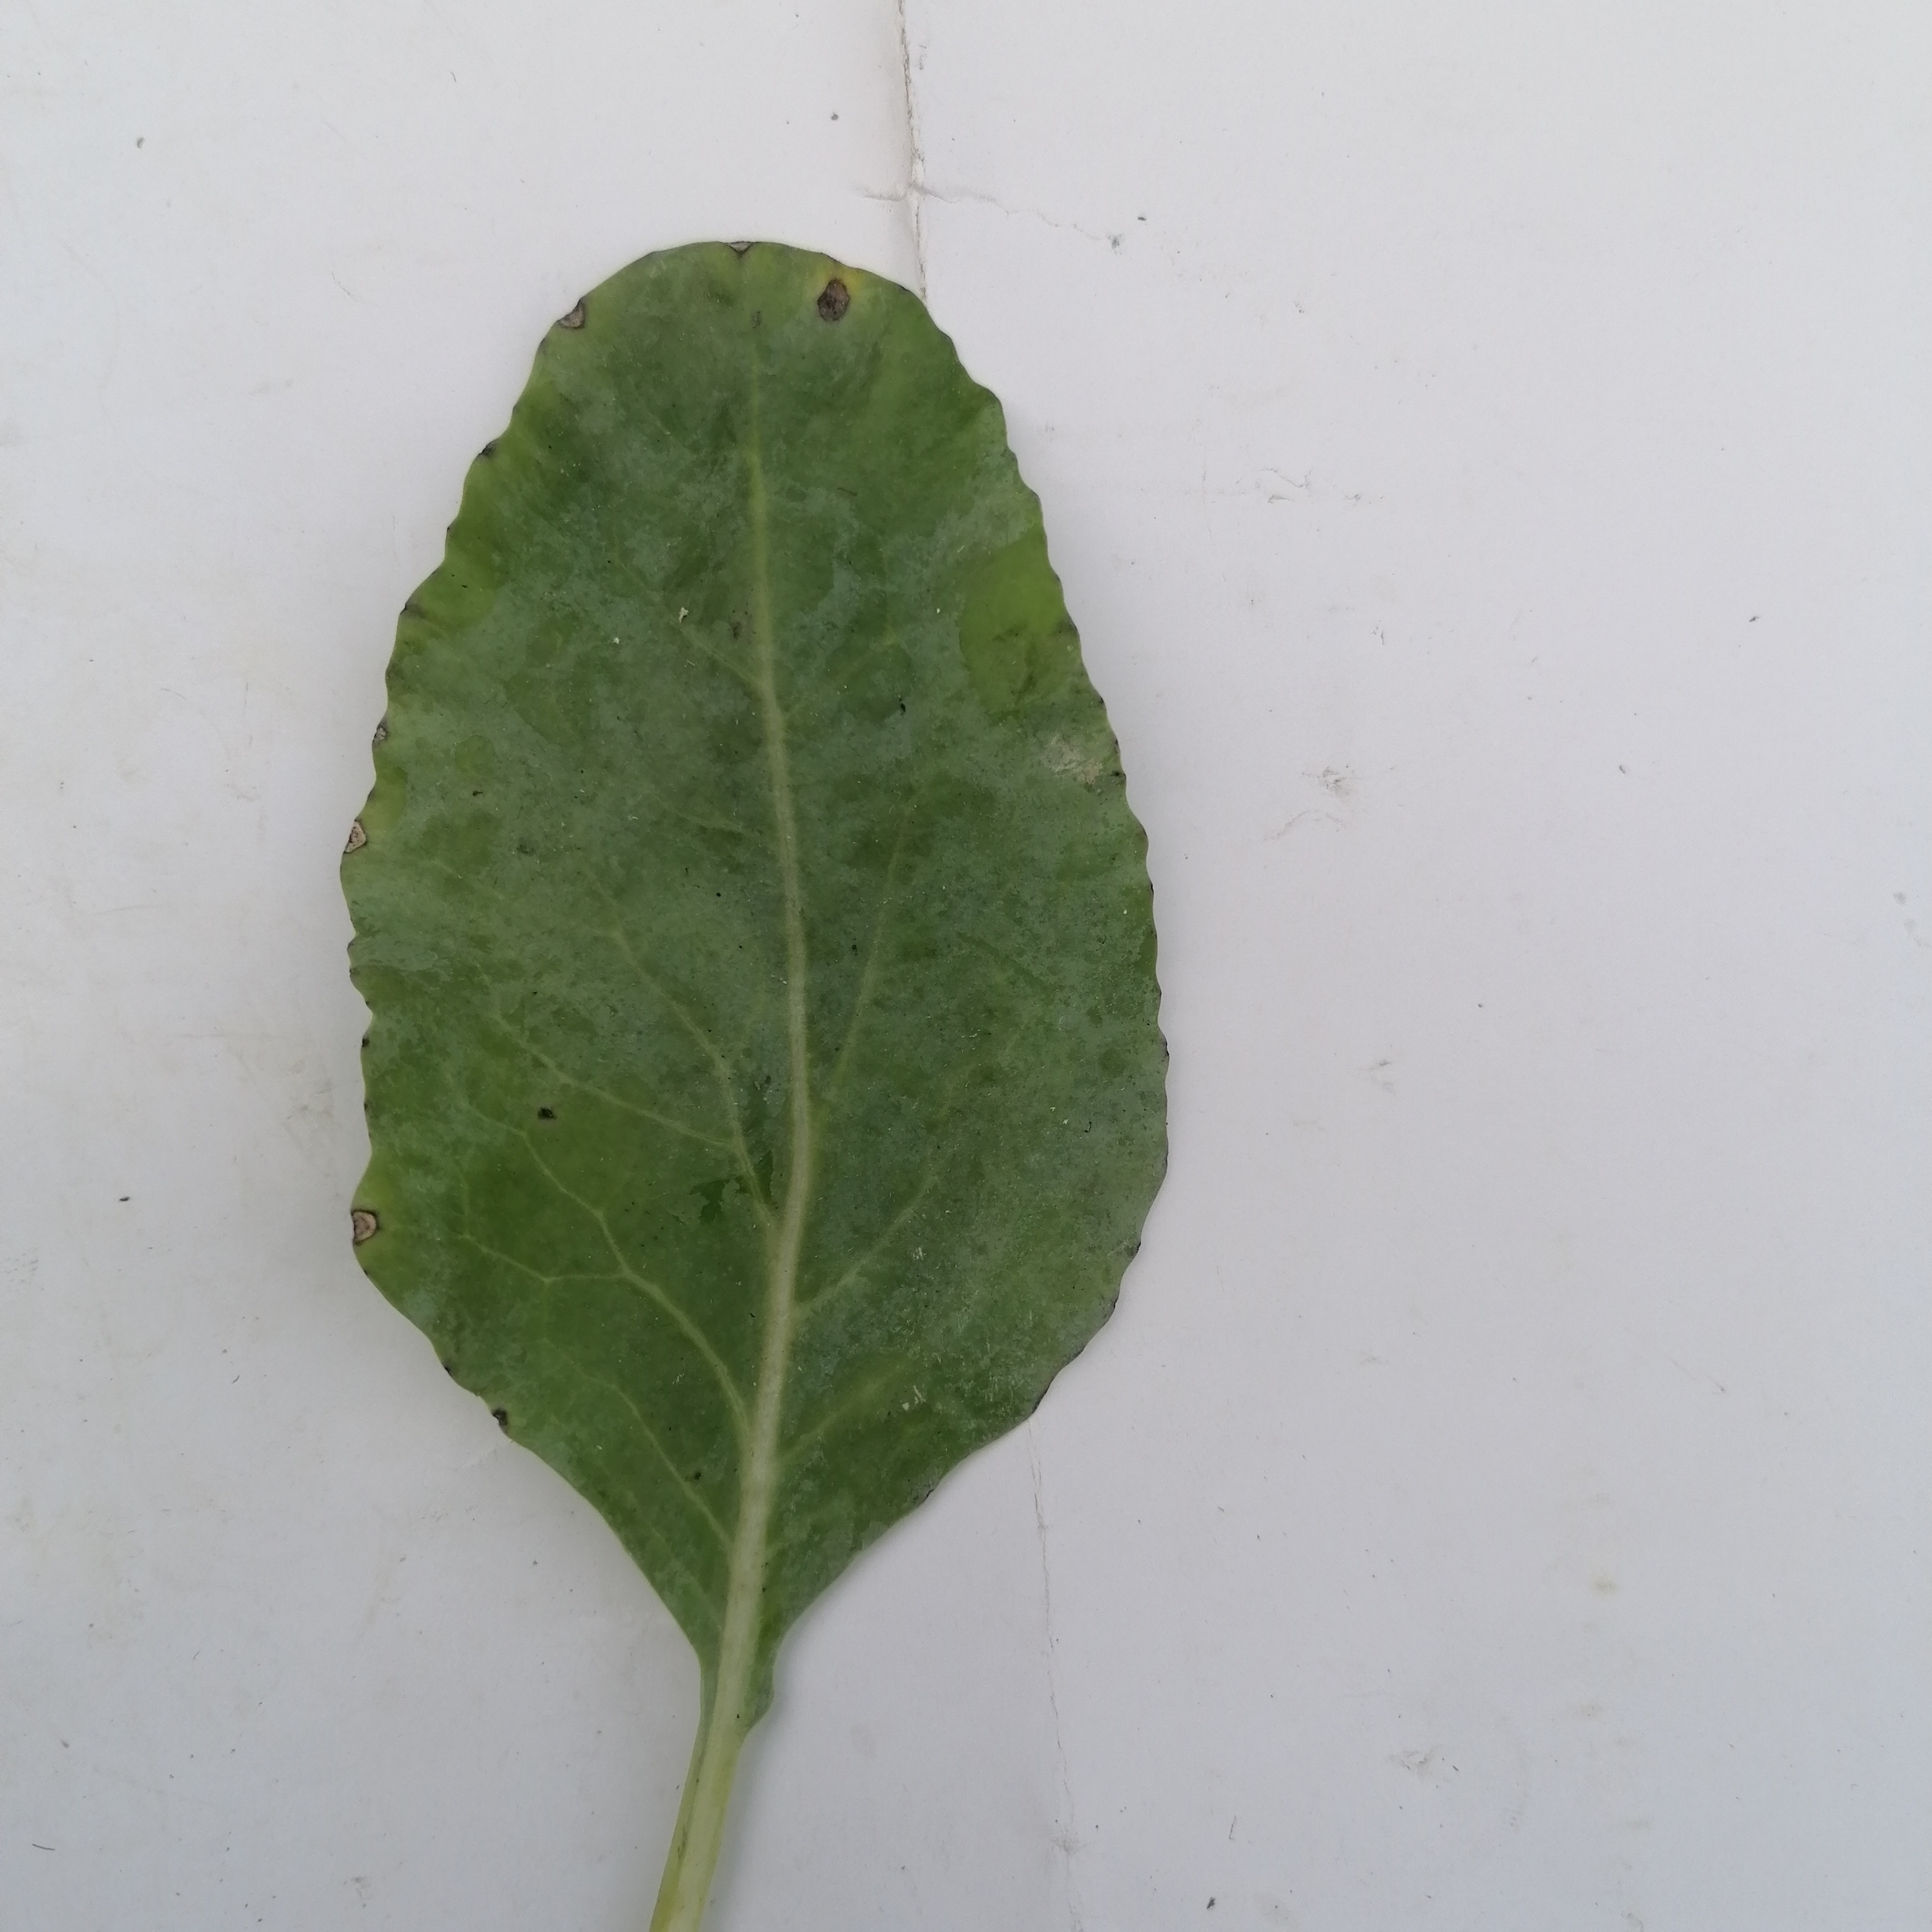
Label: Black Rot